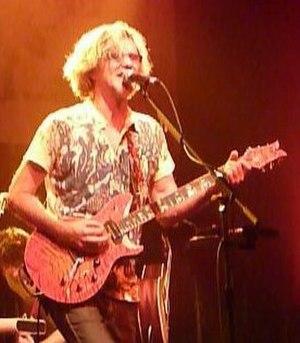
The Flower Kings est un groupe de rock progressif suédois. Il est formé en 1994 par le guitariste et chanteur Roine Stolt. Le groupe est un projet de tournée en soutien au troisième album solo de Stolt, The Flower King. Devenu groupe à part entière, The Flower Kings compte en date onze albums.
Roine Stolt, né en septembre 1956 à Uppsala, en Suède, est un guitariste, chanteur et compositeur suédois. Il est considéré comme une figure emblématique du rock suédois. Il fut membre du groupe Kaipa dans les années 1970 et du groupe The Flower Kings début des années 1990 et encore aujourd'hui. Son style de jeu à la guitare est une combinaison de ses influences majeures comme David Gilmour, Steve Howe ou encore Frank Zappa.